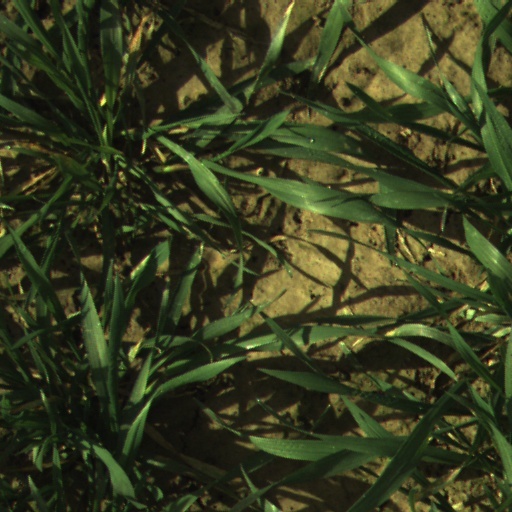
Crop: wheat